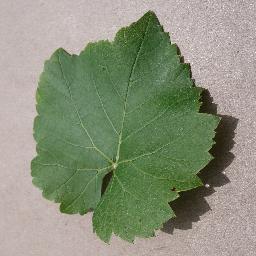
Label: Grape___healthy